1st century in religion

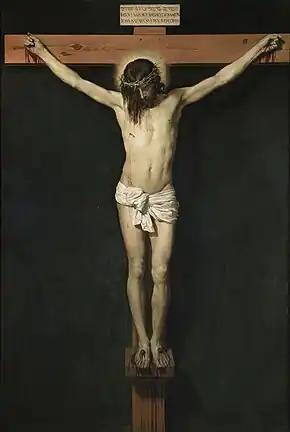
"Christ Crucified" by Diego Velázquez which depicts Jesus on the crucifix.

Judea in the 1st century would see the foundation of Christianity by Jesus of Nazereth and Jesus' crucifixion.